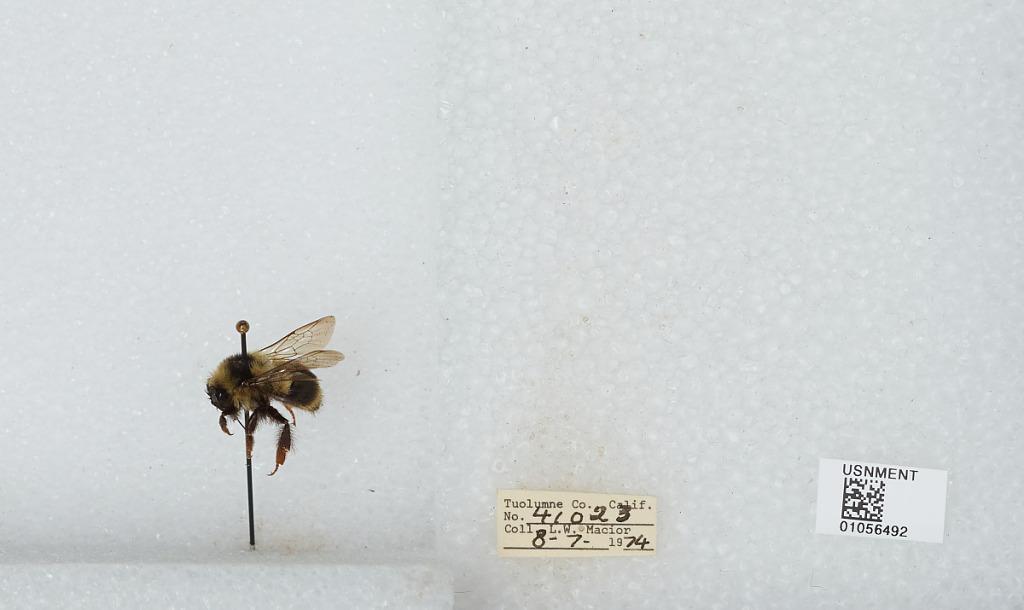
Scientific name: Bombus bifarius nearcticus
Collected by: L. Macior
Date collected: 1974-8-7
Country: United States
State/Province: California
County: Tuolumne
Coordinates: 38.02, -119.93